SGI Visual Workstation

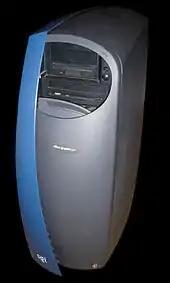
SGI Visual Workstation 540

SGI Visual Workstation is a series of workstation computers that are designed and manufactured by SGI. Unlike its other product lines, which used the 64-bit MIPS RISC architecture, the line used Intel Pentium II and III processors and shipped with Windows NT 4.0 or Windows 2000 as its operating system instead of IRIX. However, the Visual Workstation 320 and 540 models deviated from the architecture of IBM-compatible PCs by using SGI's ARCS firmware instead of a traditional BIOS, internal components adapted from its MIPS-based products, and other proprietary components that made them incompatible with internal hardware designed for standard PCs and hence unable to run other versions of Microsoft Windows, especially Windows 9x. By contrast, the remaining models in the line are standard PCs, using VIA Technologies chipsets, Nvidia video cards, and standard components.